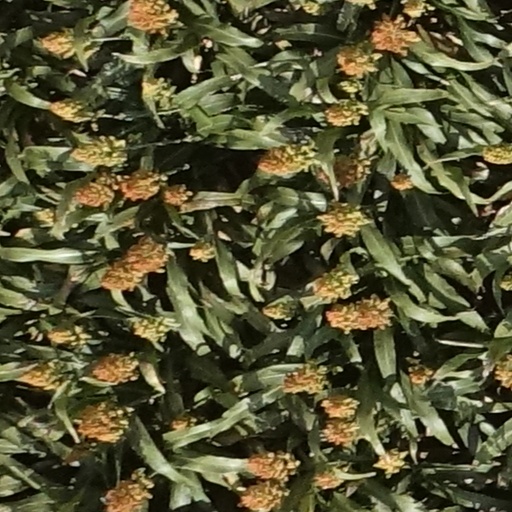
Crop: sorghum